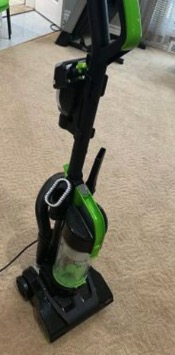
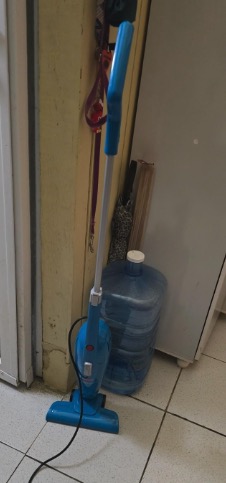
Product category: items_vacuum
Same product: no